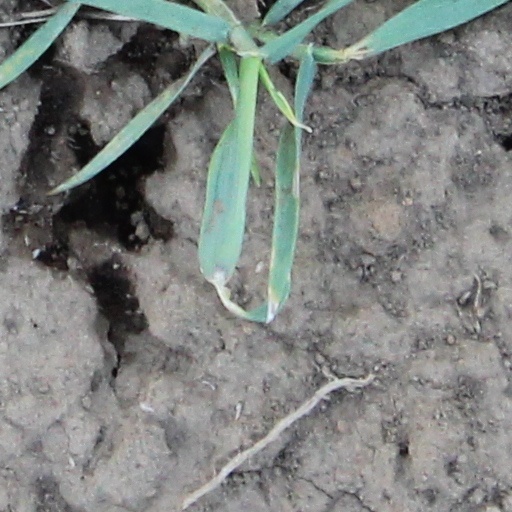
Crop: wheat